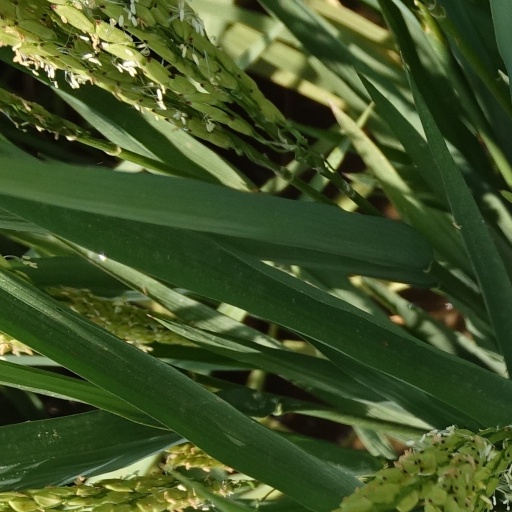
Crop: rice